Buzza Company Building

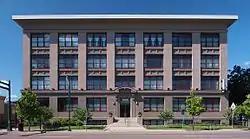
Original wing of the Buzza Company Building from the south

The Buzza Company Building in Minneapolis, Minnesota, United States, is a building listed on the National Register of Historic Places in 2012. The building was originally built in 1907 for the Self-Threading Needle Company. It was built by the Brayton Engineering Company at a cost of $55,000. In 1923 the Buzza Company, a maker of greeting cards, acquired the building. George Buzza remarked, "No sooner had we acquired our new building than we promptly outgrew it." The company built a $200,000 addition along Colfax Avenue, designed by local architects Magney & Tusler. They later built another addition, a five-story structure with a tower saying "BUZZA", at a cost of $150,000. The building was used as Buzza's greeting card design studio from 1923 through 1942, at which point declining sales forced the liquidation of the firm. It was then used by Minneapolis-Honeywell Regulator Company for World War II production.